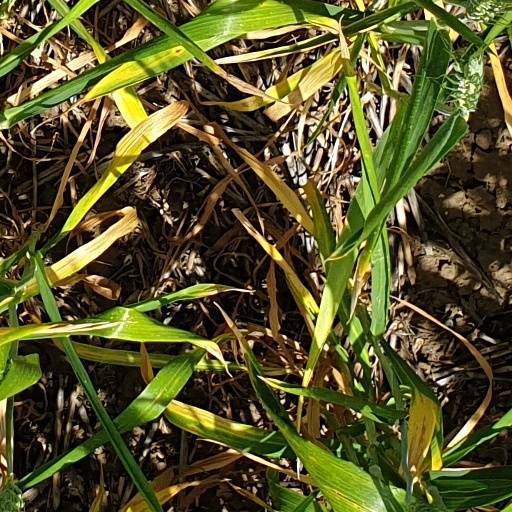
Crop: wheat